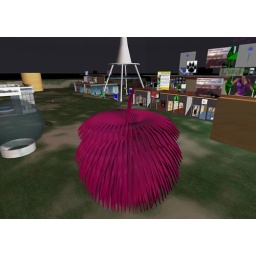
pink apple by white lebed at Fermi sandbox